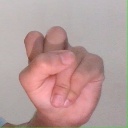
अक्षर: स